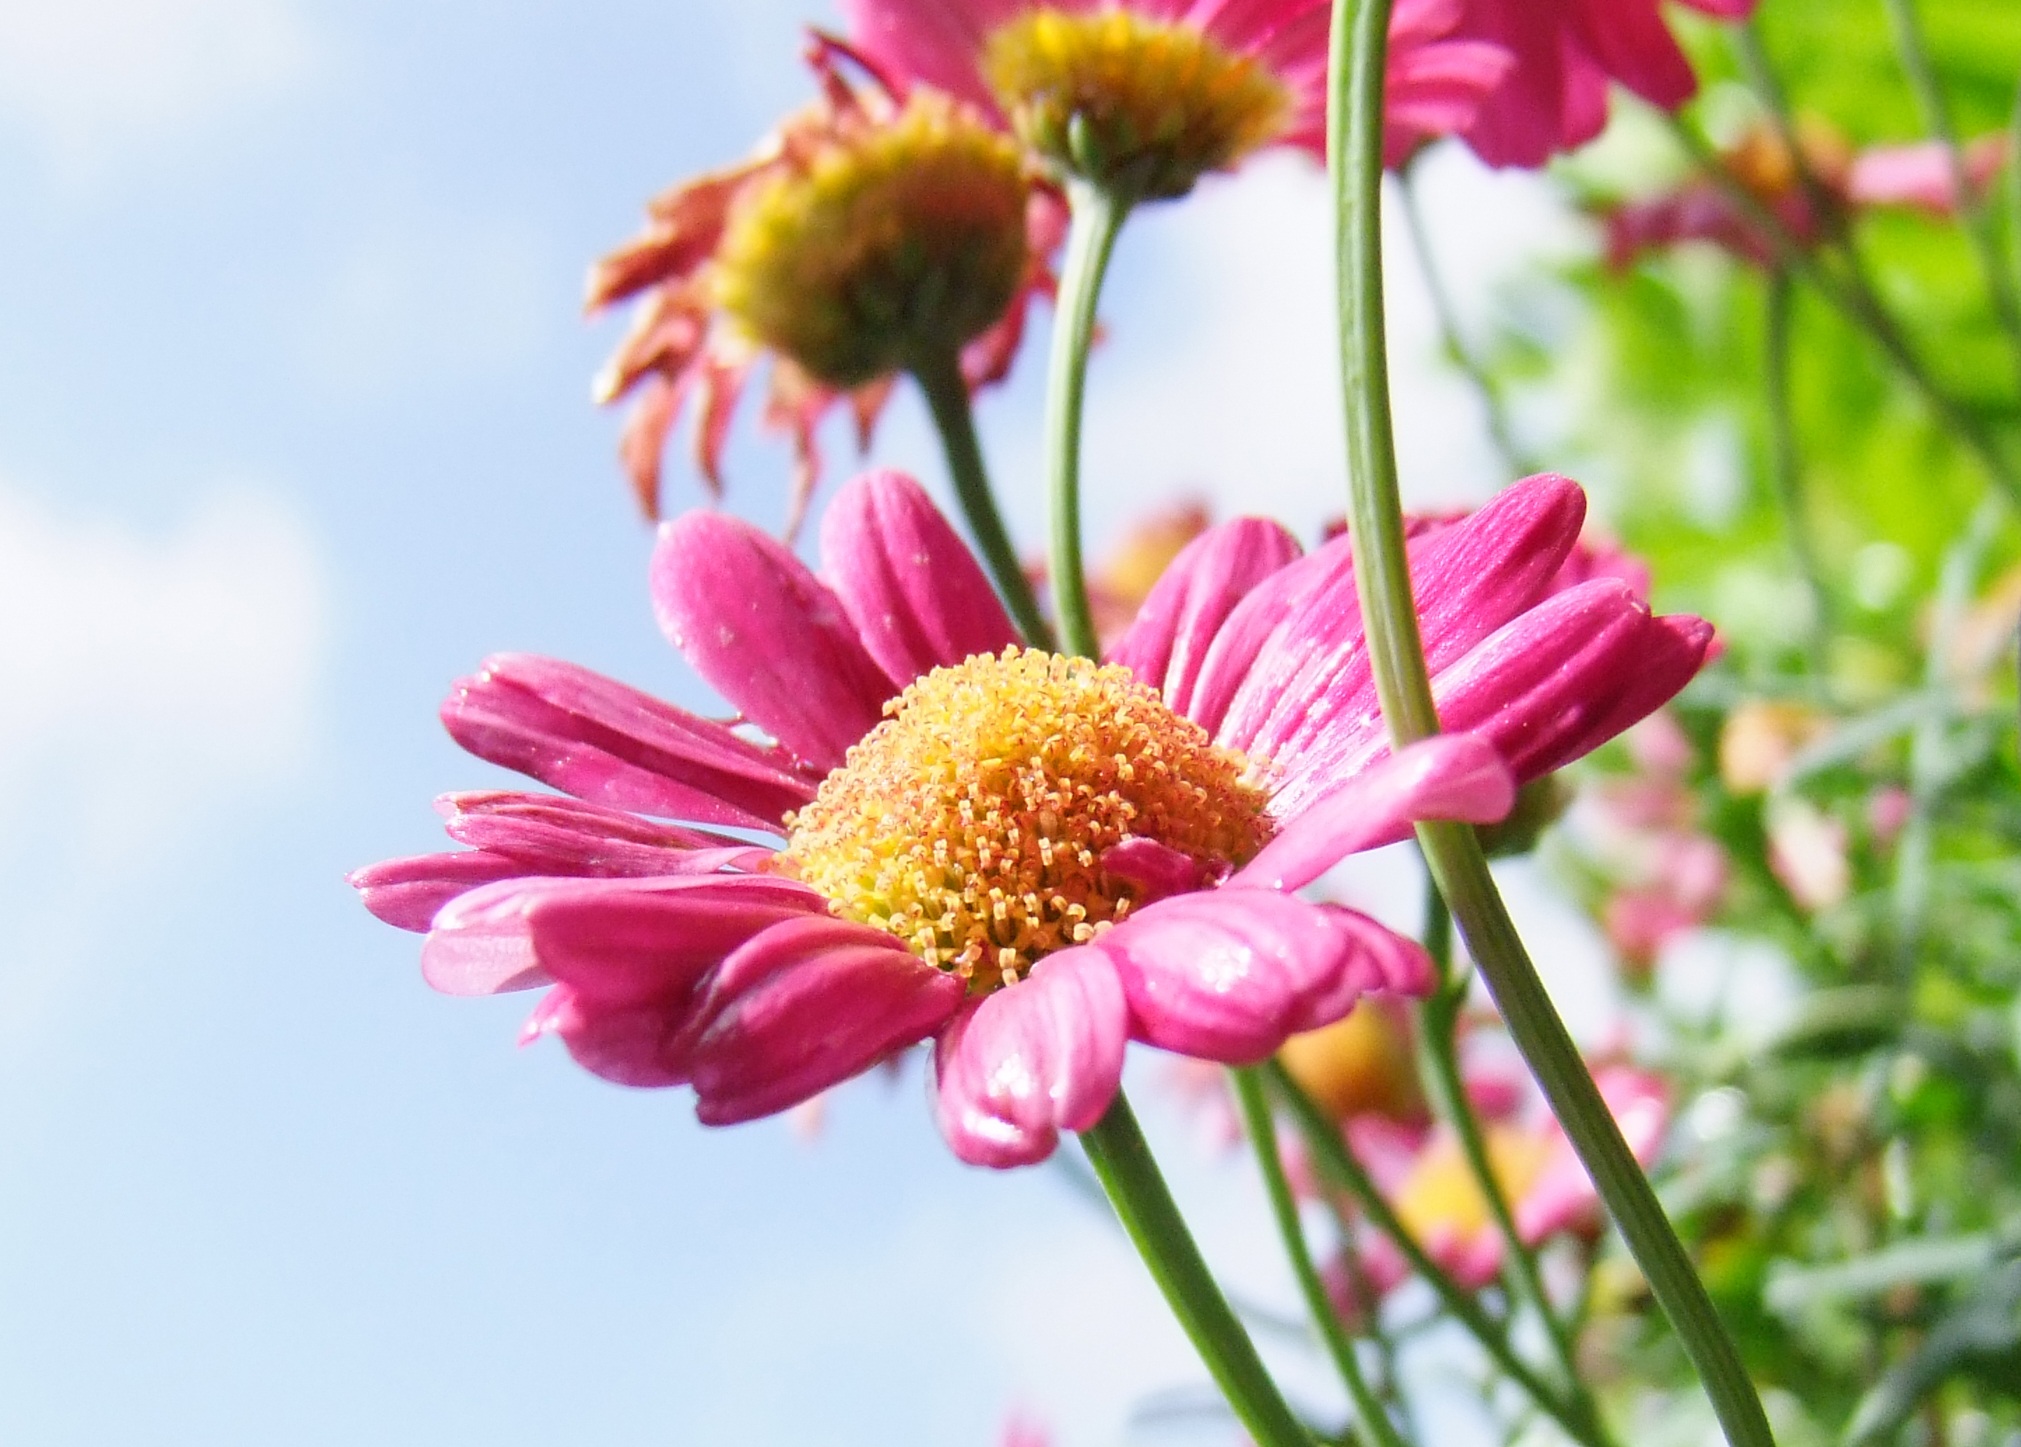
nature, blossom, plant, flower, petal, bloom, summer, daisy, spring, pink, flora, wildflower, marguerite, macro photography, flowering plant, daisy family, annual plant, land plant, garden cosmos